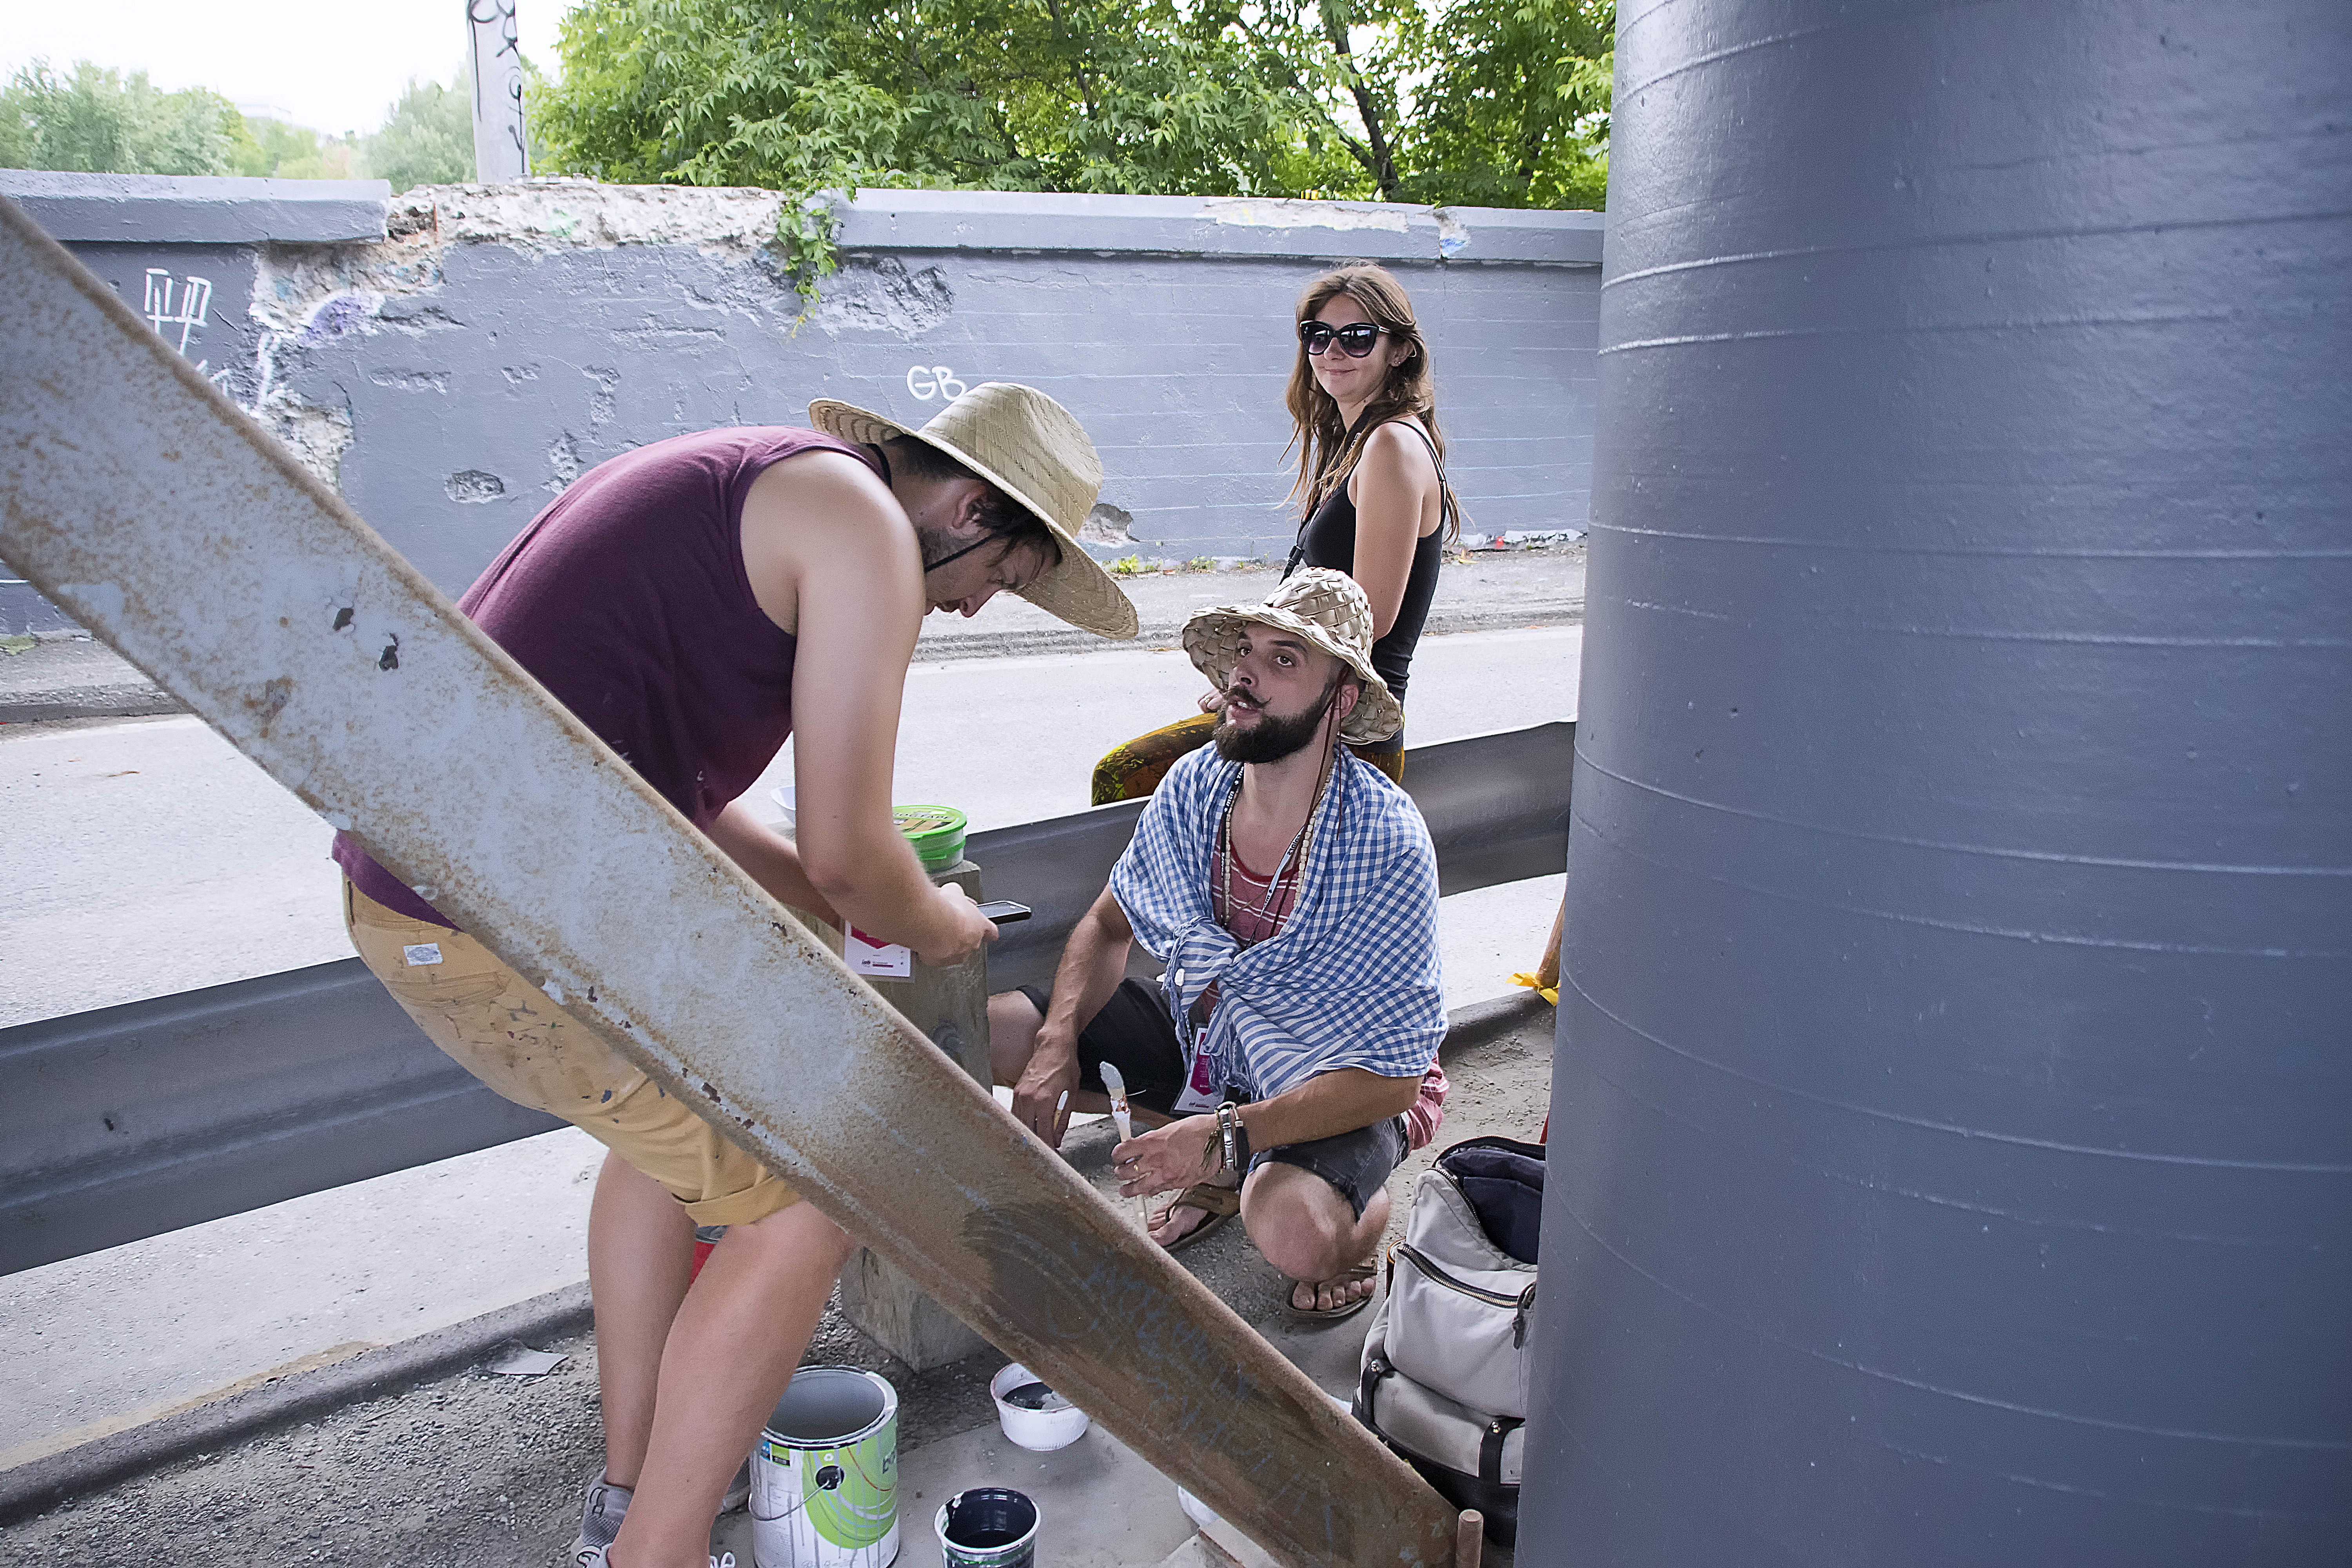
water, boat, urban, vacation, spring, vehicle, graffiti, art, canada, quebec, sherbrooke, urbain, amalgam